Tombul Mosque

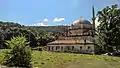

The Sherif Halil Pasha Mosque,, more commonly known as the Tombul (or Tumbul) Mosque, located in Shumen, is the largest mosque in Bulgaria and one of the largest in the Balkans.